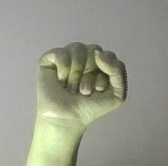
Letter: saad